Landmarks in Buenos Aires

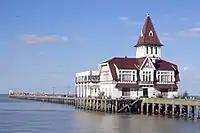
Club de Pescadores, Buenos Aires, Argentina.

San Martín Palace is located in Plaza San Martín in the heart of Buenos Aires]. Formerly Anchorena Palace, the building was acquired by the Argentine government in 1936 and became the Headquarters for the Ministry of Foreign Relations. At present it serves as the Ceremonial Headquarters for the Ministry.